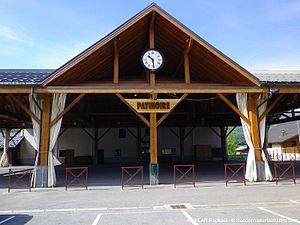
Patinoire de Samoëns
Samoëns est une commune française située dans le sud du département de la Haute-Savoie, en région Auvergne-Rhône-Alpes, jouxtant la frontière suisse. Village de la communauté de communes des Montagnes du Giffre, la commune comptait 2 458 habitants en 2017. Sa station de ski et son domaine skiable ont fusionné avec le domaine du Grand Massif.